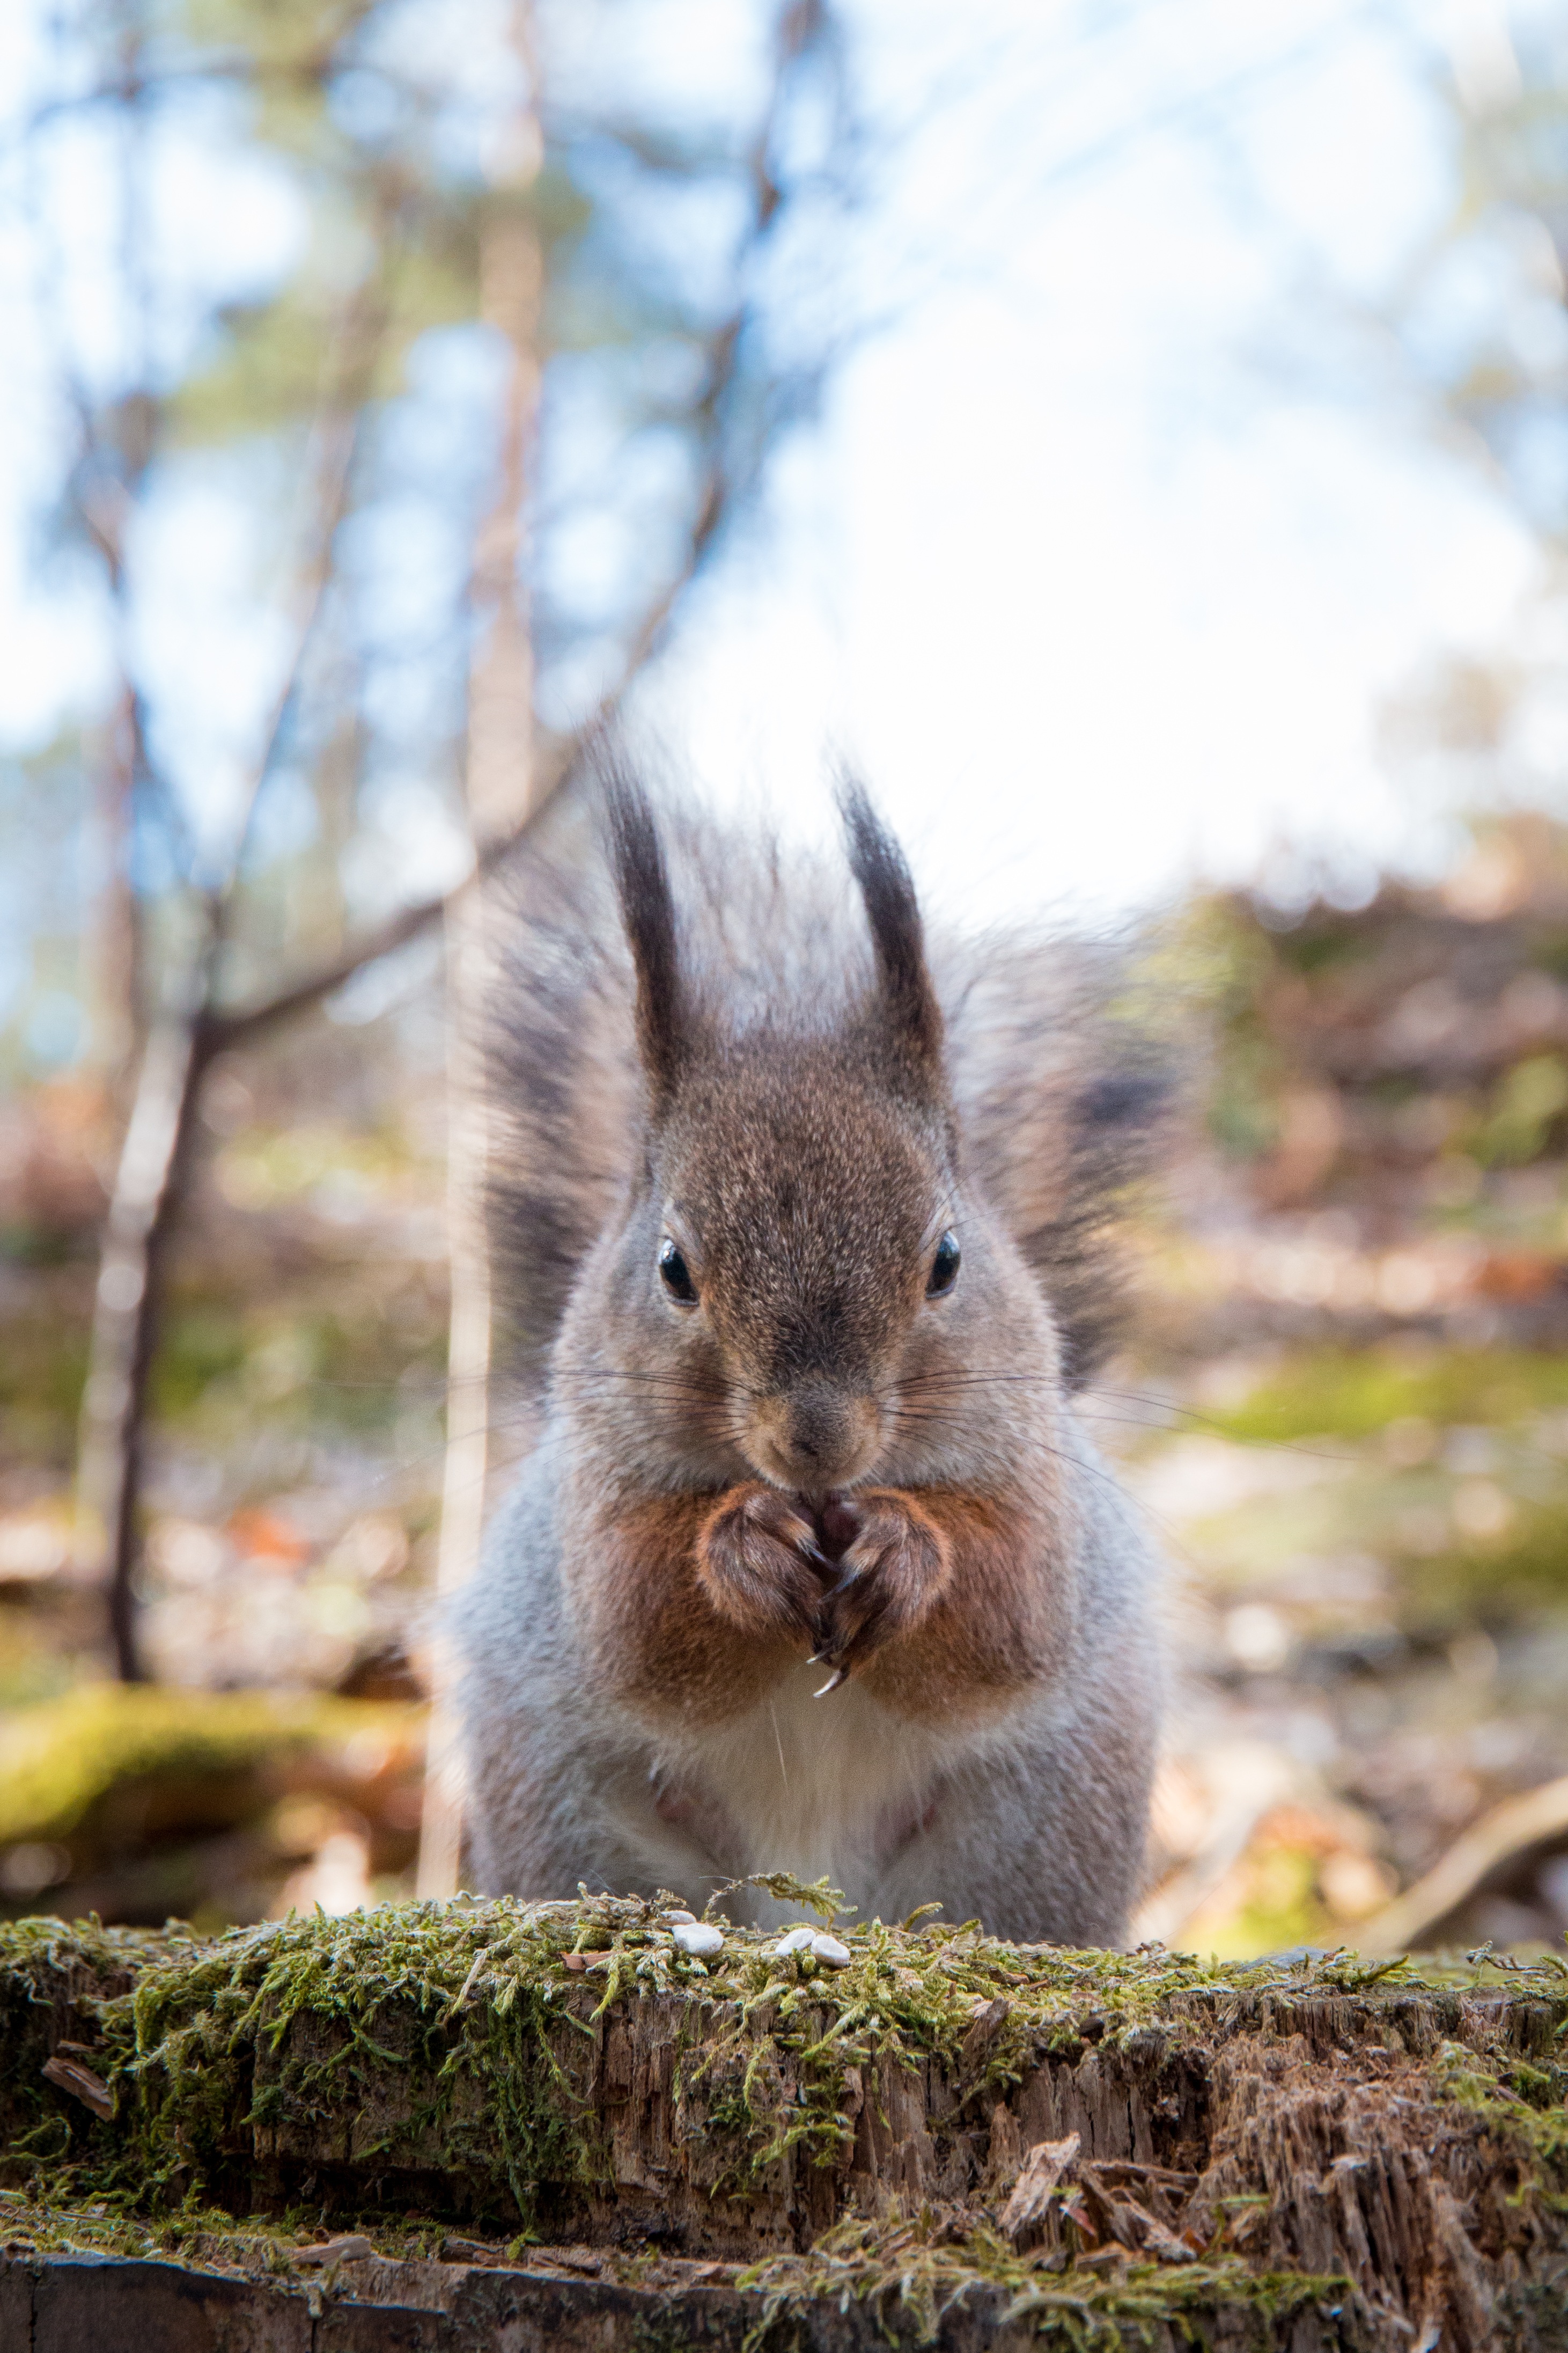
nature, grass, seed, animal, wildlife, spring, mammal, squirrel, rodent, fauna, rabbit, whiskers, dining, vertebrate, helsinki, finnish, seurasaari, nature photo, domestic rabbit, sciurus vulgaris, rabits and hares, the rodent